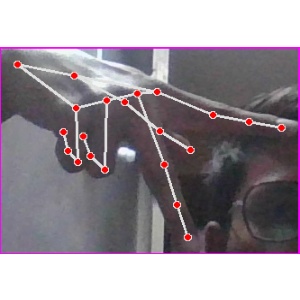
अक्षर: प